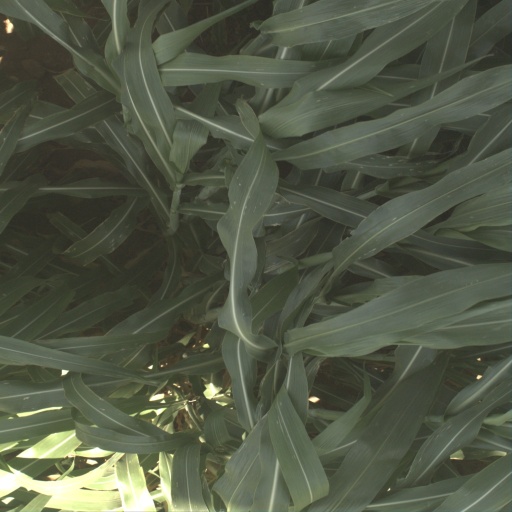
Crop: sorghum